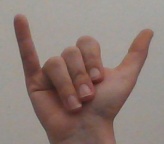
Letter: ya